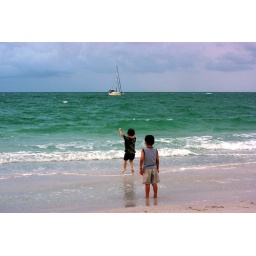
My darling grand nephew, who lives in Sarasota jumping in the water as Andrew slowly feels his way in.